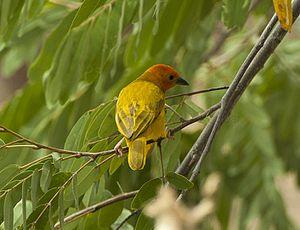
Le Tisserin palmiste est une espèce de passereaux appartenant à la famille des Ploceidae.